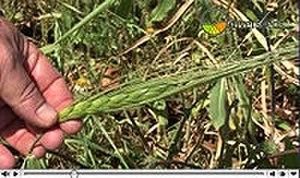
Une espèce sauvage apparentée à une plante cultivée ou parent sauvage est une espèce ou variété de plantes sauvages étroitement apparentées à une plante domestiquée, dont les origines géographiques peuvent être attribuées à des régions connues sous le nom de centres de diversité, définis par le botaniste russe, Nikolaï Vavilov. Il peut s'agir d'un ancêtre sauvage de la plante domestiquée ou d'un autre taxon étroitement apparenté.